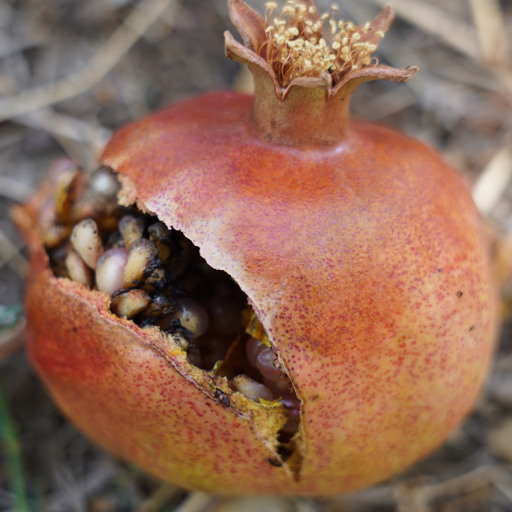
Label: Colletotrichum spp